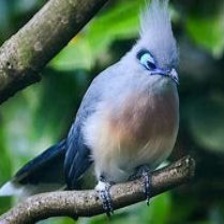
Species: BLUE COAU
Scientific name: COUA CAERULEA